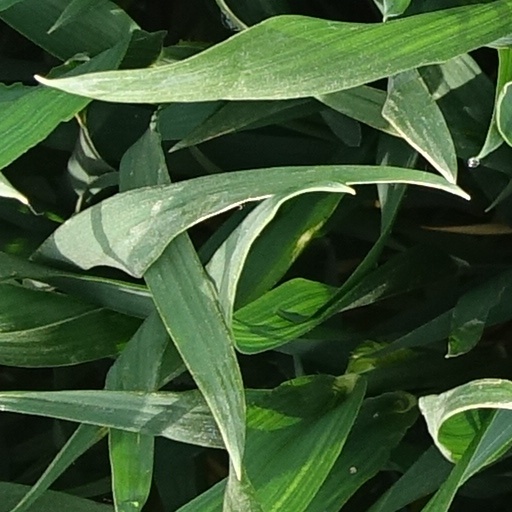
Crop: wheat